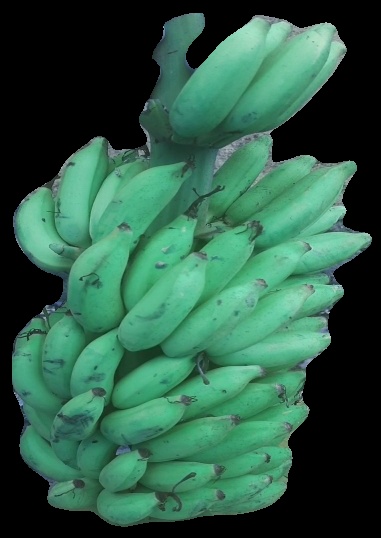
Variety: elakki-bale
Grade: grade2